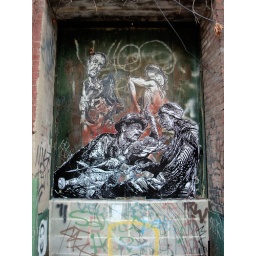
Pasted paper on wall by guerilla muralist ELBOW-TOE.